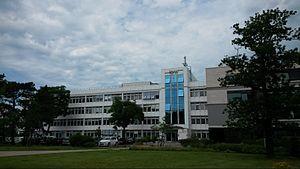
Le Leibniz-Institut für Ostseeforschung est un établissement de recherche allemand situé à Warnemünde près de Rostock. L’IOW est un membre de la Leibniz-Gemeinschaft. Il s’agit d’un institut océanographique portant un intérêt particulier à l’écosystème de la mer Baltique.